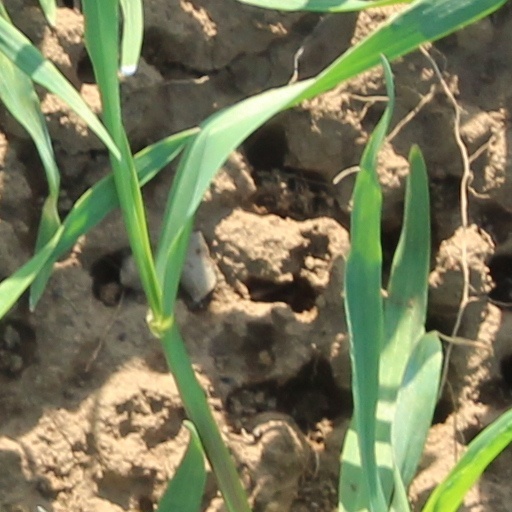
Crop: wheat